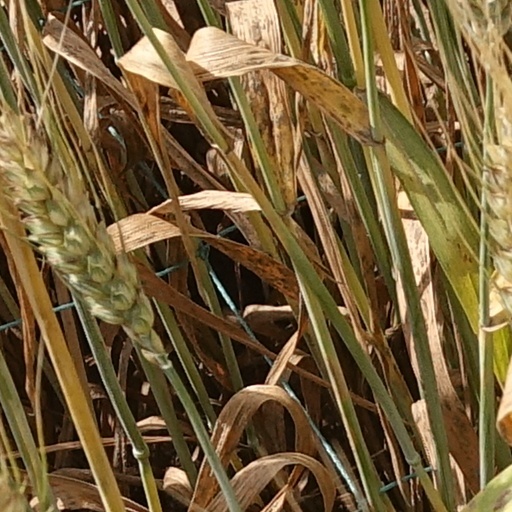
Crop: wheat